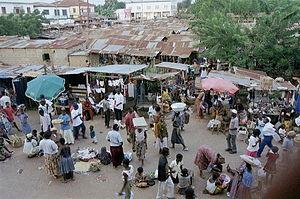
Marché de fr:Kpalimé
Le Togo, en forme longue la République togolaise, est un État souverain d’Afrique de l'Ouest, dont la population est estimée en 2020 à environ 8,6 millions d’habitants pour une densité de 152 hab./km².